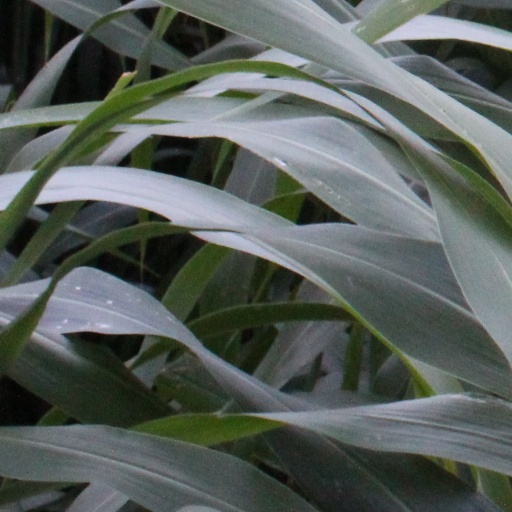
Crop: sorghum